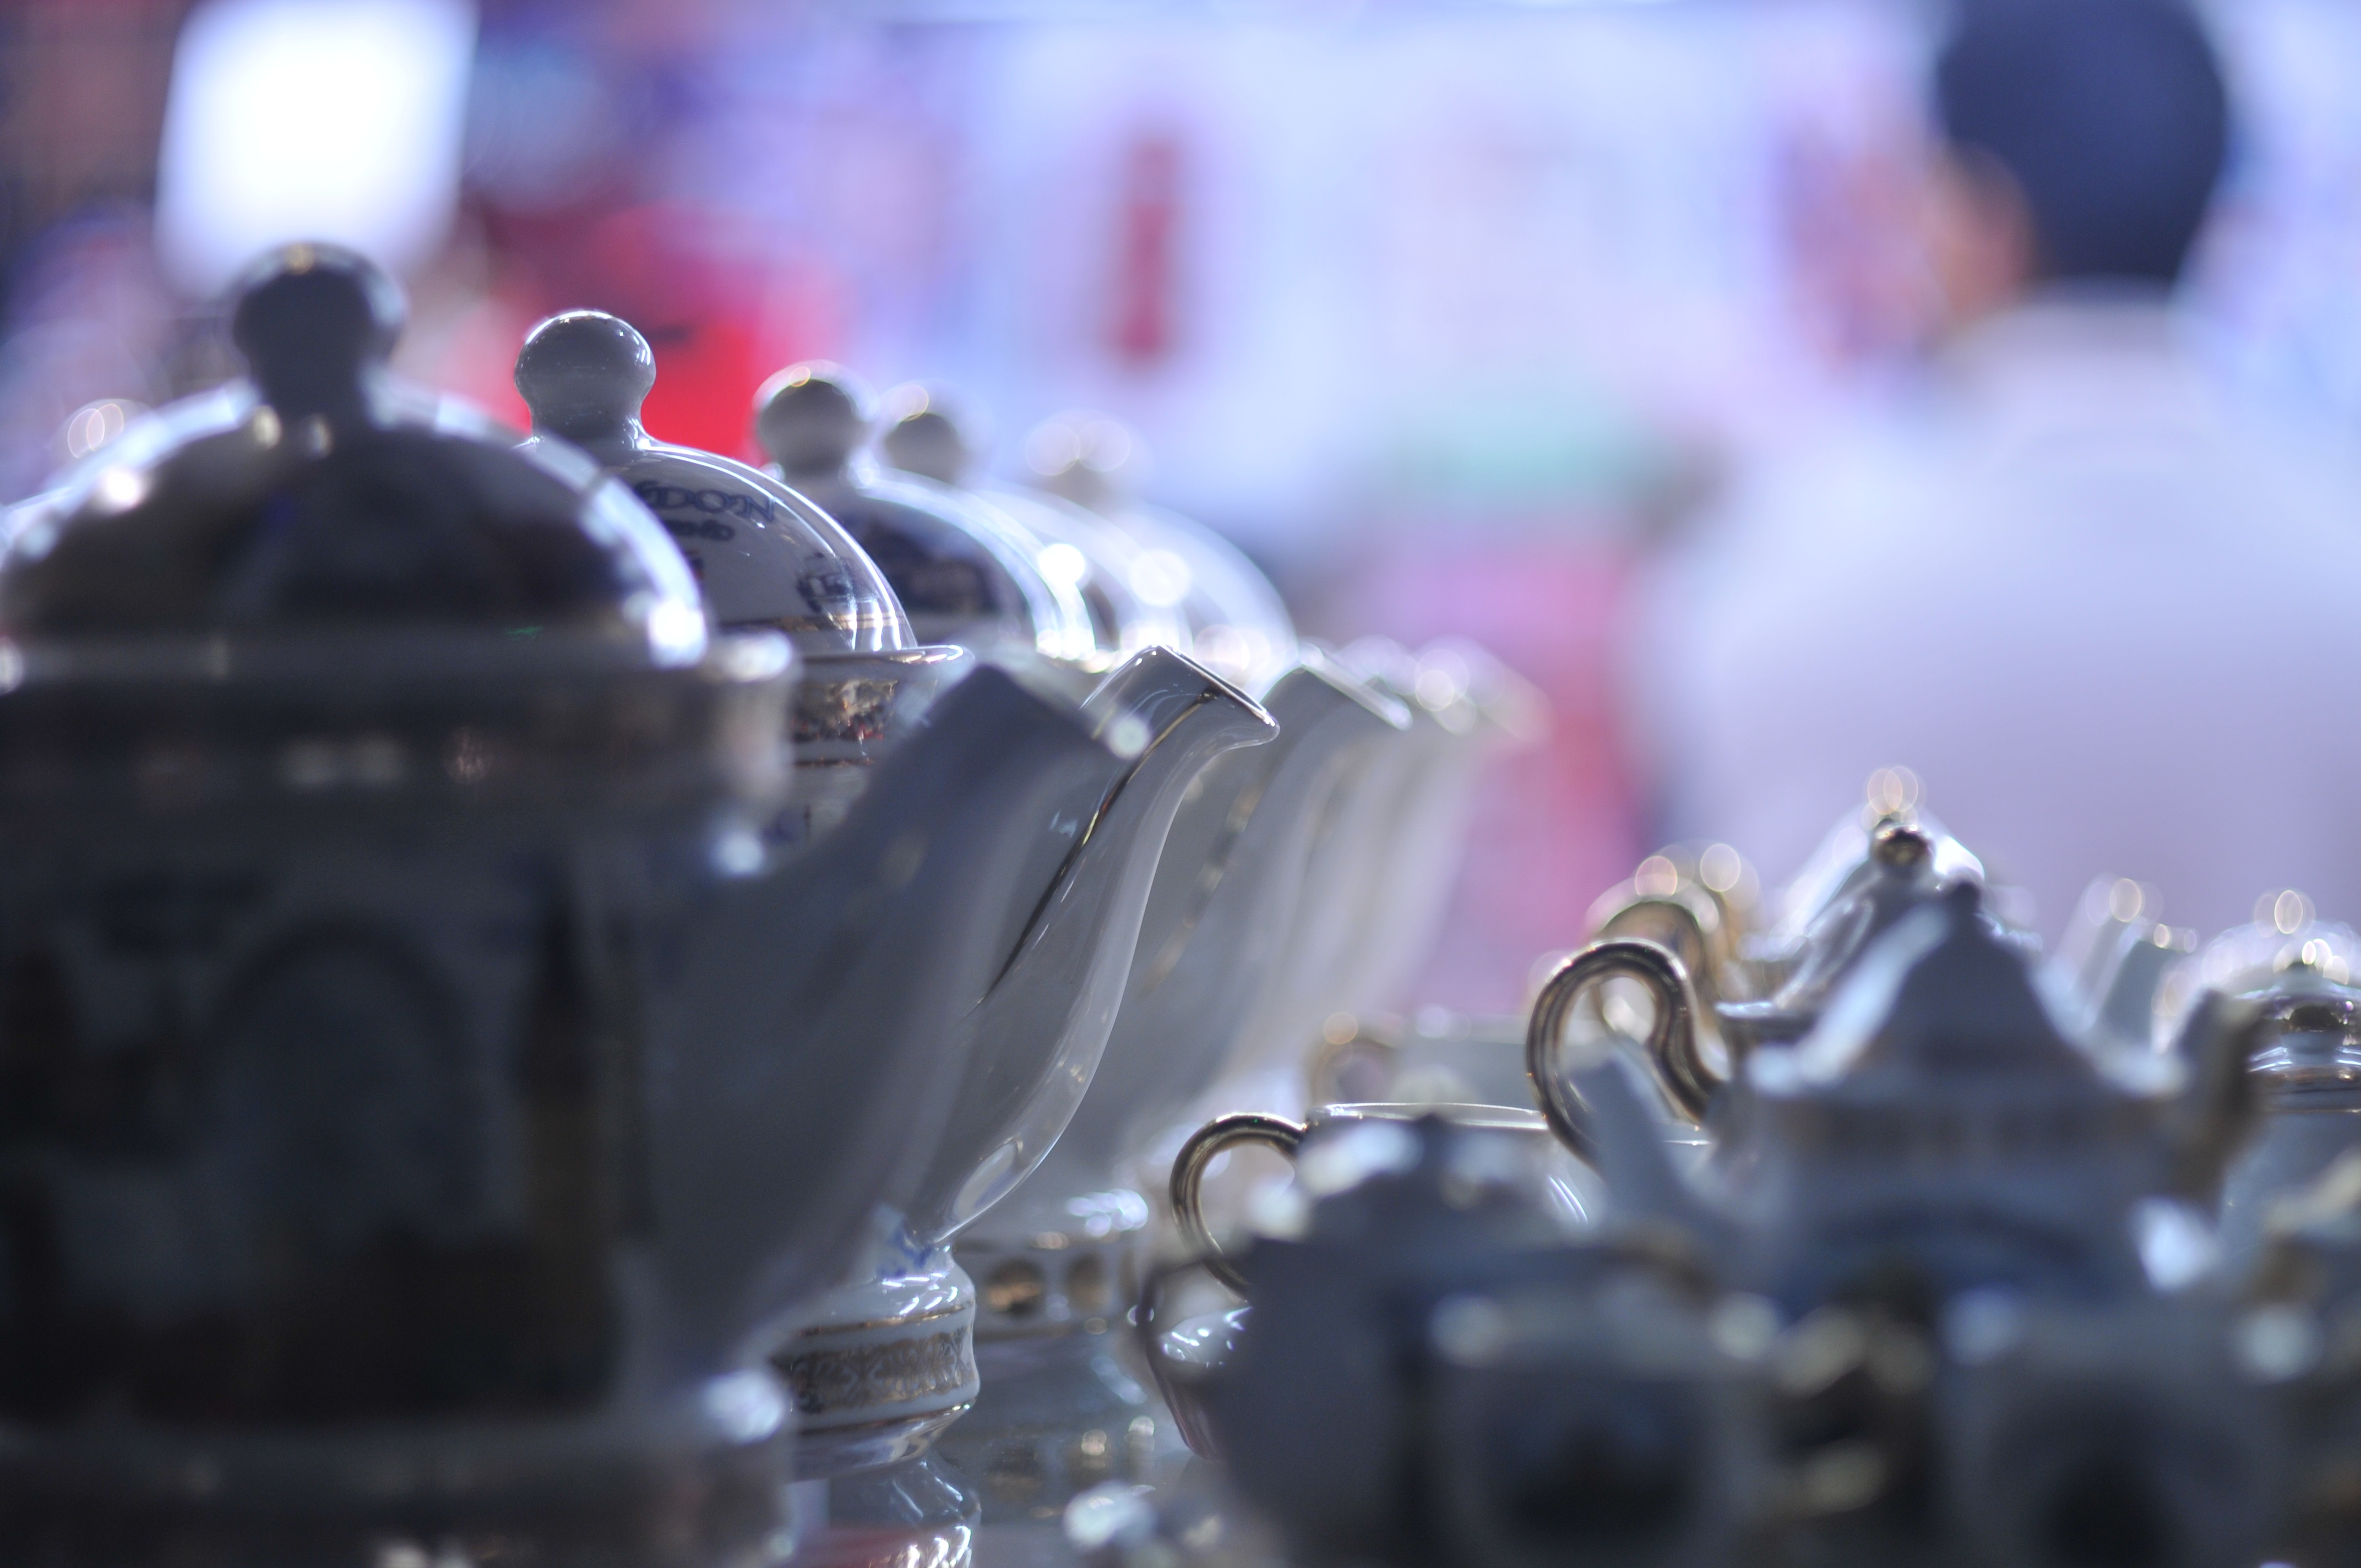
water, wine, glass, color, drink, close up, macro photography